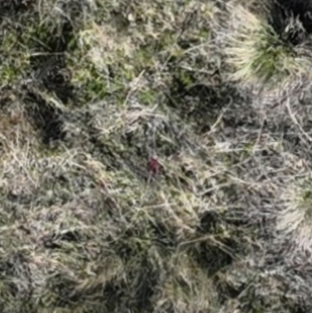
Month: october
Dye color: red
Dye concentration: low